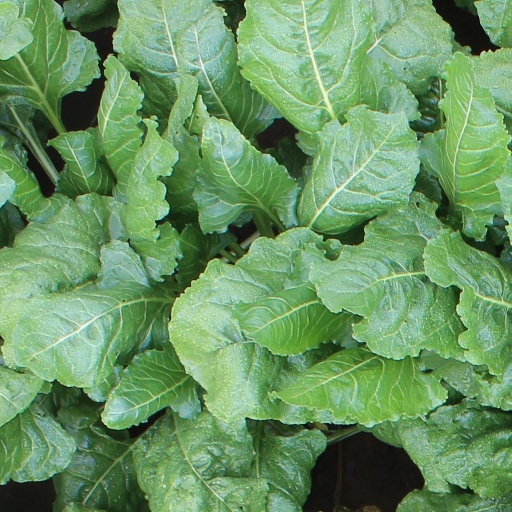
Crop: sugar beet